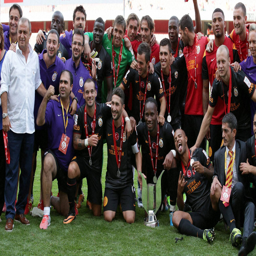
file photo : soccer team celebrate after winning event .